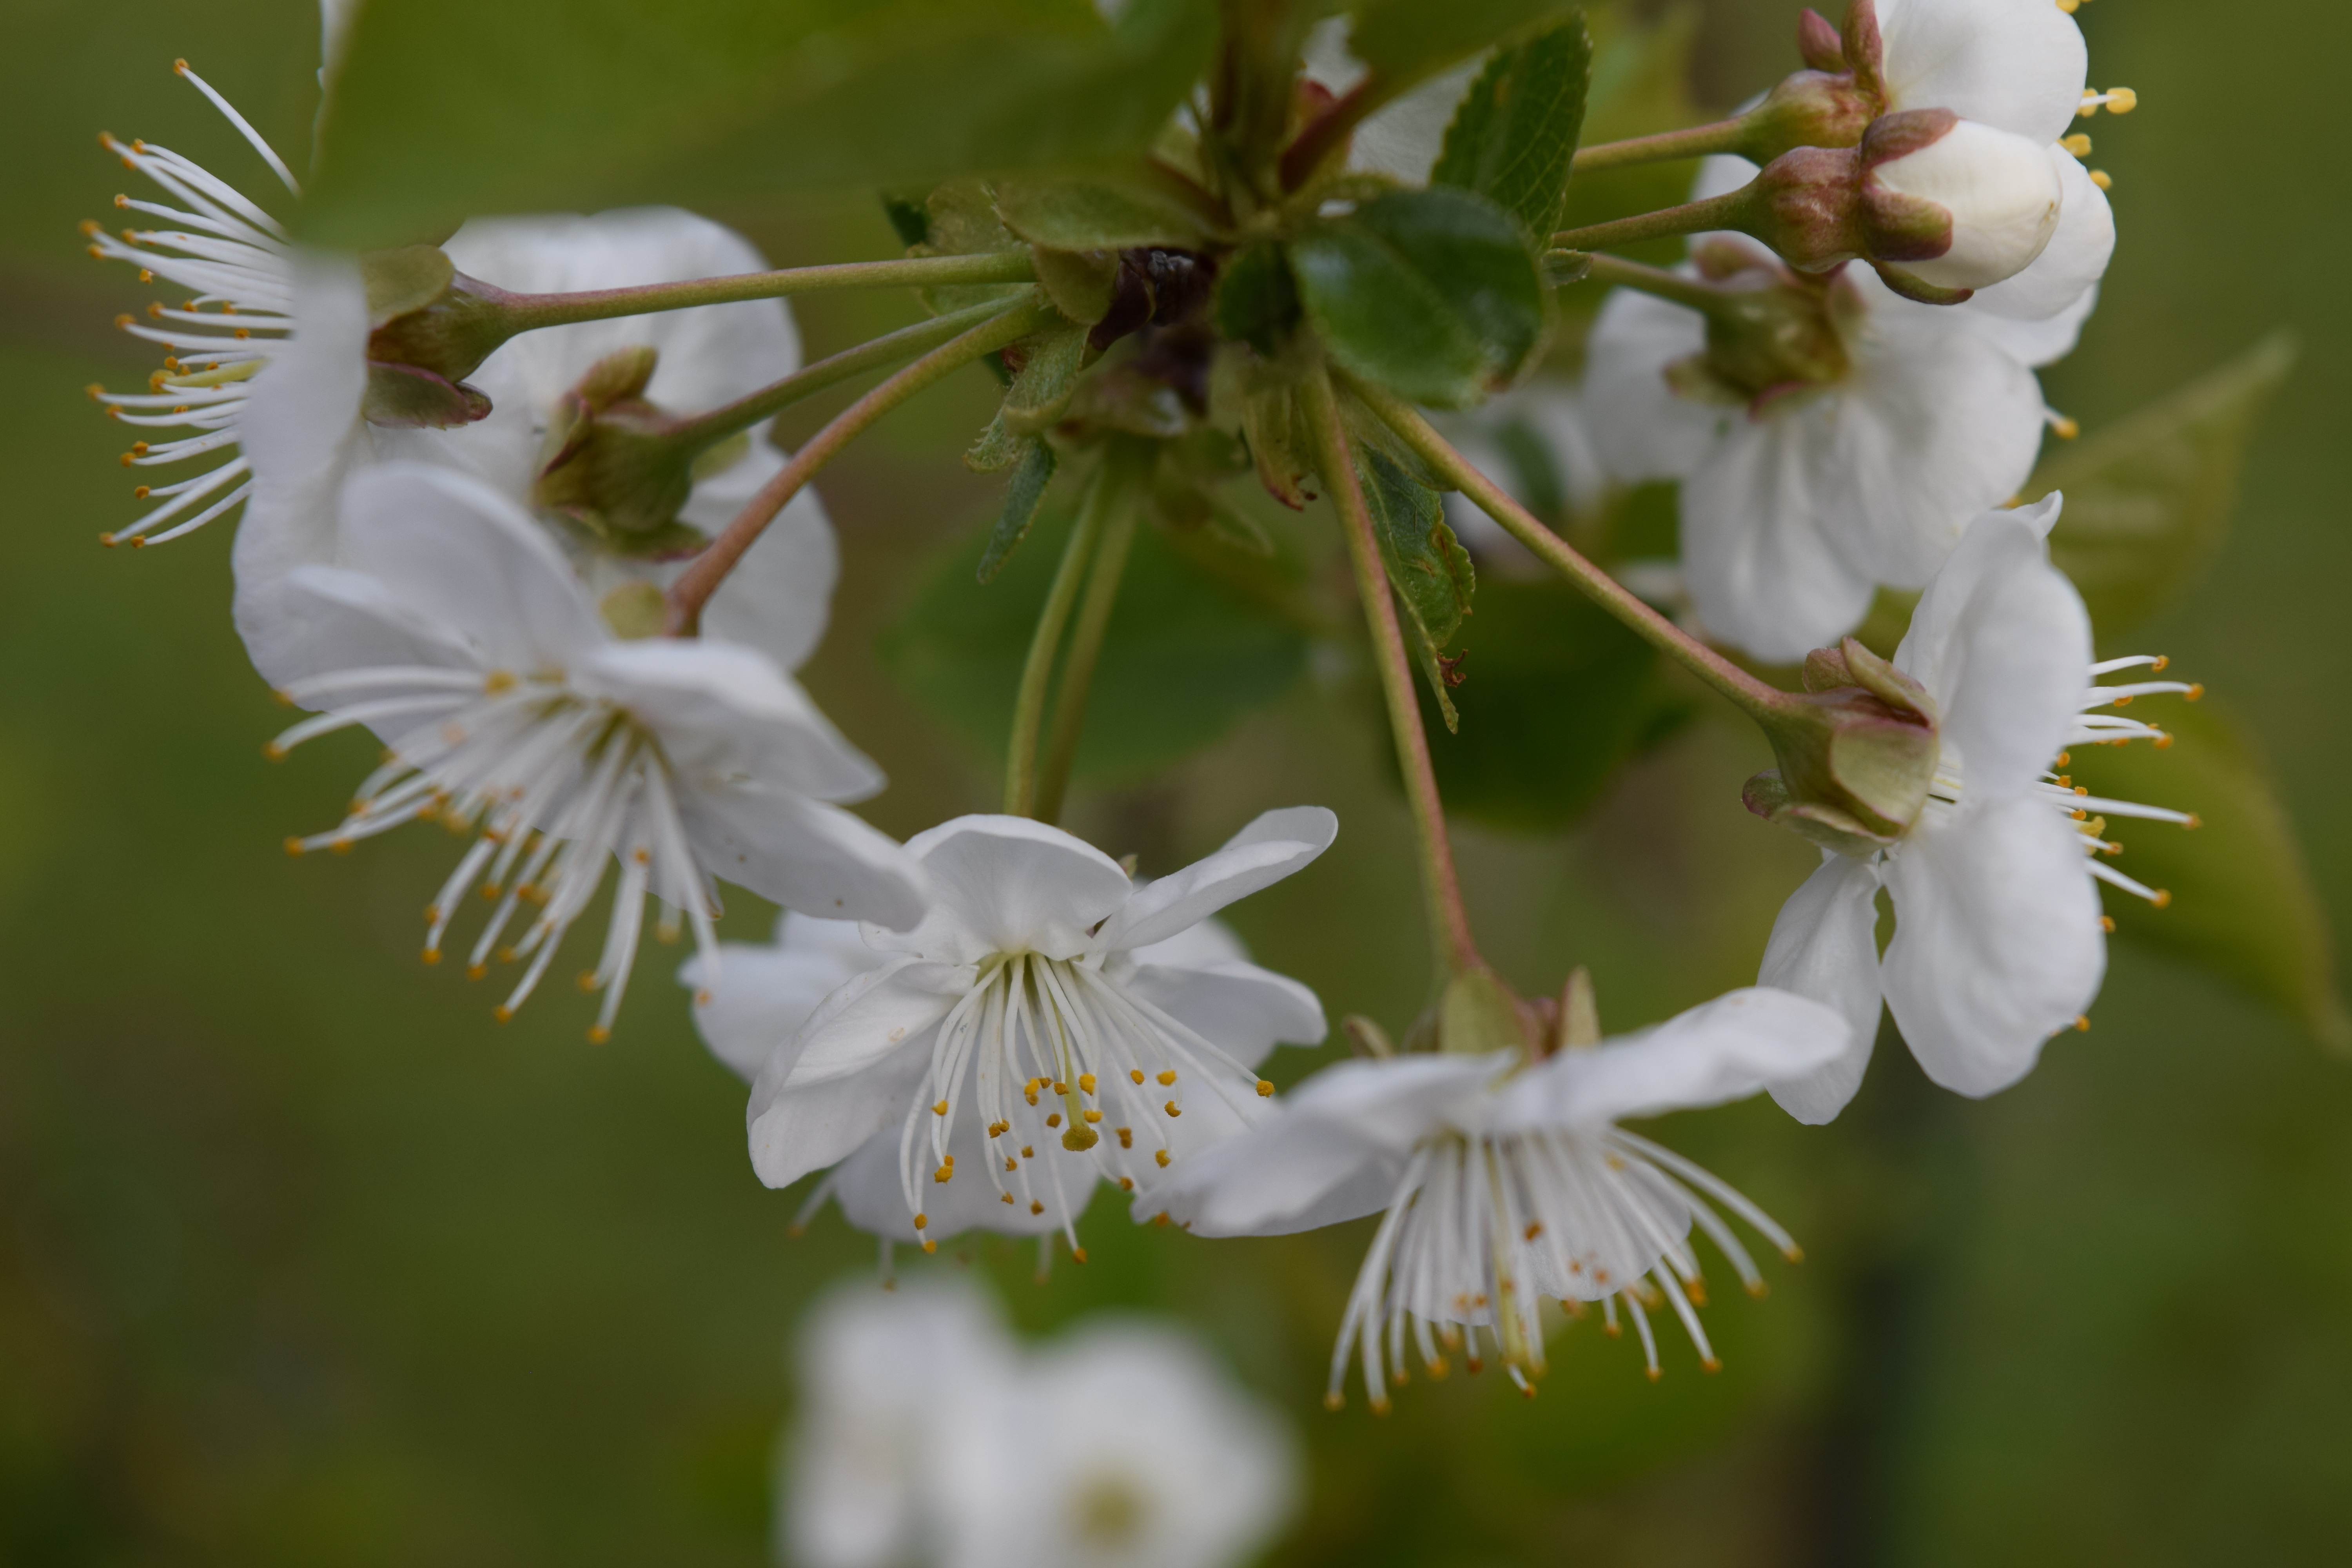
nature, branch, blossom, plant, white, fruit, flower, bloom, food, spring, produce, botany, flora, wildflower, close up, shrub, fruit tree, cherry, macro photography, flowering plant, cherry blossoms, land plant